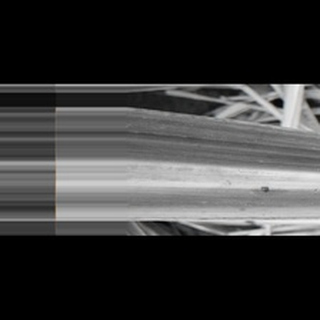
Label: sugarcane_yellow_leaf_disease